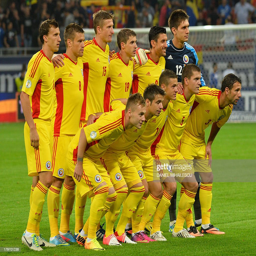
team poses for a team photo .